Eastville Stadium

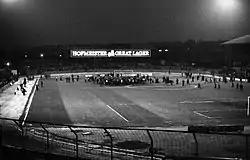
Eastville Stadium in 1986

Eastville Stadium, also known as Bristol Stadium and Bristol Stadium – Eastville, was a stadium in Eastville, a northern suburb of the English city of Bristol.